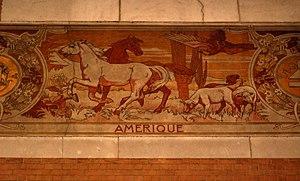
Belgique - Bruxelles - Koekelberg - Ancienne école communale des filles - sgraffite d'Adolphe Crespin (1909)
L'ancienne école communale des filles de Koekelberg, appelée aujourd'hui « Espace Herkoliers » ou « Atelier 35 », est une école de style Art nouveau édifiée aux numéros 35 et 37 de la rue Herkoliers à Koekelberg, Bruxelles. Elle a été édifiée par l'architecte Henri Jacobs et décorée par Adolphe Crespin.
Adolphe Louis Charles Crespin, né à Bruxelles le 17 mai 1859 et mort le 24 juillet 1944, est un peintre-décorateur et affichiste belge de la période Art nouveau, principalement actif à Bruxelles. Il est l'un des grands maîtres du sgraffite Art nouveau aux côtés de Paul Cauchie, Privat Livemont et Gabriel Van Dievoet ainsi que de l'affiche illustrée.